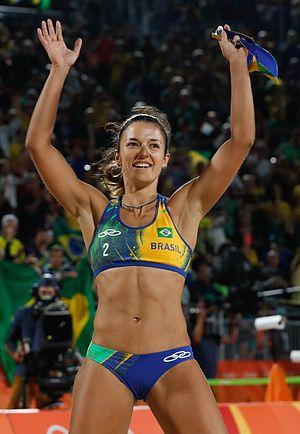
Bárbara Figueiredo Seixas de Freitas, née le 8 mars 1987 à Rio de Janeiro, est une joueuse de beach-volley brésilienne.